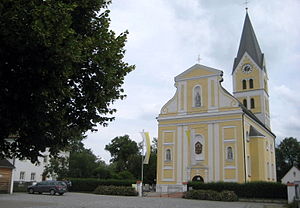
Allershausen
Kirke i Allershausen
Allershausen er en kommune i Landkreis Freising Regierungsbezirk Oberbayern i den tyske delstat Bayern. Den er administrationsby for Verwaltungsgemeinschaft Allershausen.